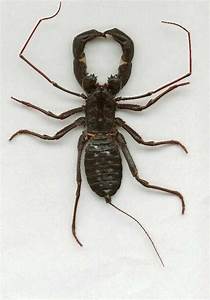
Label: ragno